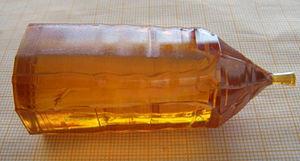
Cristal d'oxyde de bismuth et de silicium, de formule Bi12SiO20
Le bismuth est l'élément chimique de numéro atomique 83, de symbole Bi. C'est le cinquième et dernier élément du groupe des pnictogènes. Il est toxique mais moins que le plomb qu'il tend donc à remplacer pour certains usages, et ce n'est pas un oligo-élément : il n'a aucun rôle physiologique connu. Réputé très faiblement présent dans les organismes animaux, sa cinétique environnementale et dans les organismes a été peu étudiée.